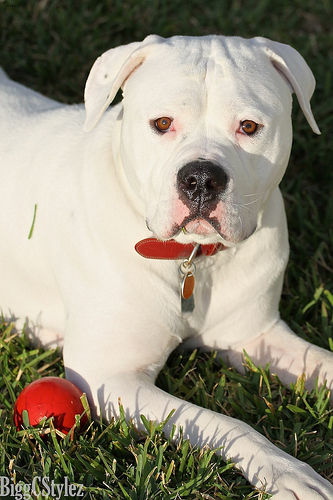
Animal: dog
Breed: american bulldog